Solar chemical

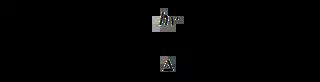
Norbornadiene - Quadricyclane couple is of potential interest for solar energy storage

Research into both the azobenzene and norbonadiene-quadricyclane systems was abandoned in the 1980s as unpractical due to problems with degradation, instability, low energy density, and cost. With recent advances in computing power though, there has been renewed interest in finding materials for solar thermal fuels. In 2011, researchers at Massachusetts Institute of Technology (MIT) used time-dependent density functional theory, which models systems at an atomic level, to design a system composed of azobenzene molecules bonded to carbon nanotube (CNT) templates. The CNT substrates will allow customizable interactions between neighboring molecules which greatly helps in fine tuning the properties of the fuel, for example an increase in the amount of energy stored. Through experimental procedures, researchers were able to get the first proof of principle that the hybrid nanostructure works as a functional thermal fuel. Azobenzenes have the advantage of absorbing wavelengths that are very abundant in sunlight. When this happens, the molecule transforms from a trans-isomer to a cis-isomer which has a higher energy state of about 0.6 eV. To bring the molecule back down to its original state, i.e. release the energy it had collected, there are a few options. The first is to apply heat but that is associated with a cost which, relative to the amount of heat that will be produced from the release, is not cost-efficient. The second, more effective option is to use a catalyst that lowers the thermal barrier and allows the heat to be released, almost like a switch. The transition back from cis to trans can also be triggered by blue visible light.